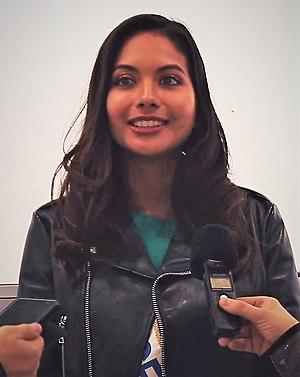
Miss France 2019 (Vaimalama Chaves) en séance de dédicaces à Malemort (19) Vendredi 6 Décembre 2019, La Galerie (Casino Hyper 19) à Malemort sur Corrèze organisait une séance de dédicace avec Vaimalama Chaves - Miss Tahiti 2018 - Miss France 2019 et sa dauphine Aude Destour, Miss Limousin 2018 pour Miss France 2019. Une semaine avant de remettre son titre, Vaimalama réalisait donc sa dernière sortie officielle en tant que Miss France pour le plus grand plaisir des corréziens venus l'admirer. Vaimalama s'est vu également remettre un magnifique bouquet de fleur par le directeur du magasin Géant Casino (Malemort-Sur-Corrèze, Limousin, France). --- Réalisation: Viince Movie's - Suscite l'émotion Organisation: La Galerie (Casino Hyper 19) Interviews: La Montagne Brive &amp
Vaimalama Chaves, née le 3 décembre 1994 à Papeete, est une reine de beauté, mannequin, musicienne, chanteuse et auteure-compositrice-interprète française. Elle est élue Miss Tahiti 2018 et Miss France 2019. Elle est la 89ᵉ Miss France.